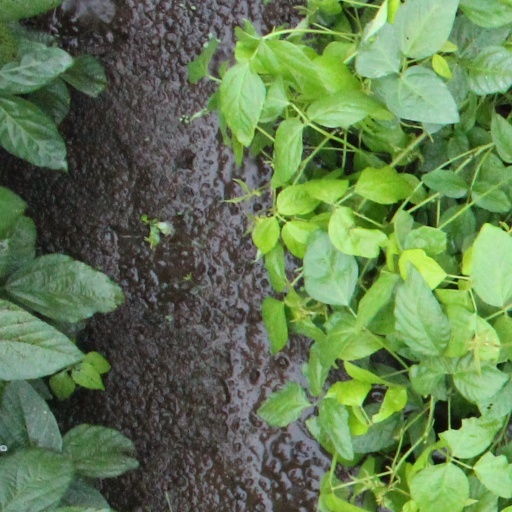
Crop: soybean